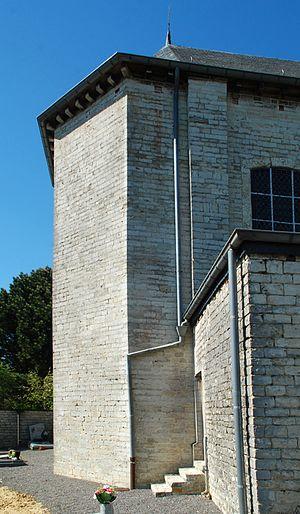
Belgique - Brabant wallon - Jodoigne - Saint-Remy-Geest - Église Saint-Remy
L'église Saint-Remy est une église de style classique située à Saint-Remy-Geest, village de la commune belge de Jodoigne, en province du Brabant wallon.